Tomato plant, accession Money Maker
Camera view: bottom (45 deg); turntable rotation: 150 degrees
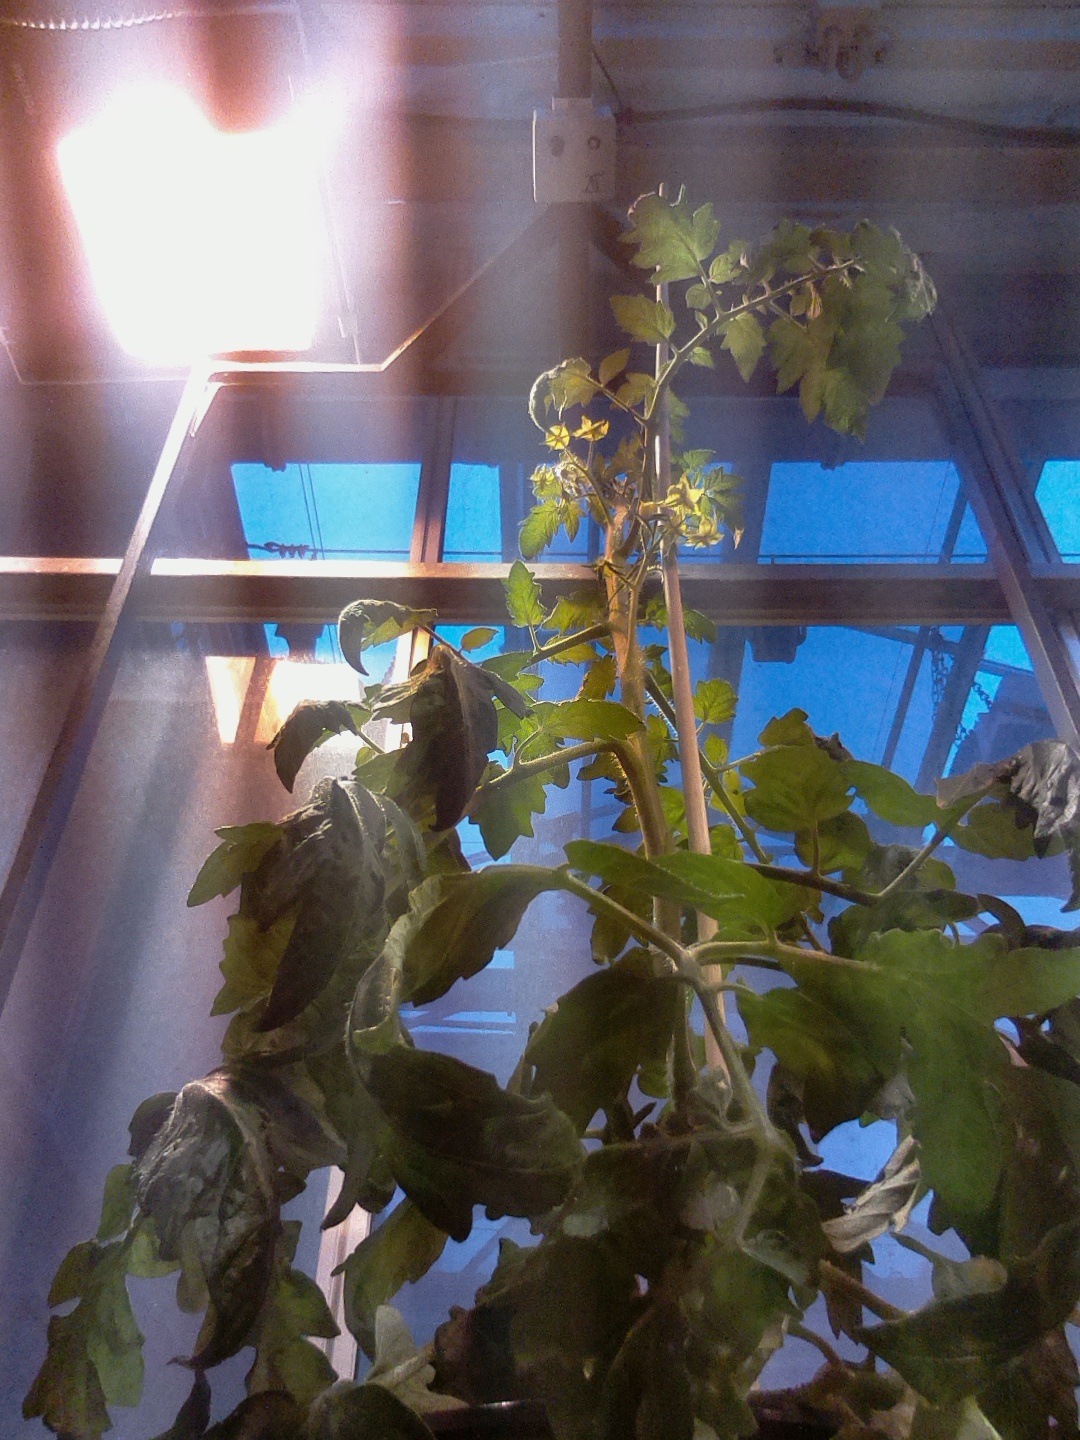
BBCH growth stage 68: Full flowering, 80%-90% of flowers open, more petals falling